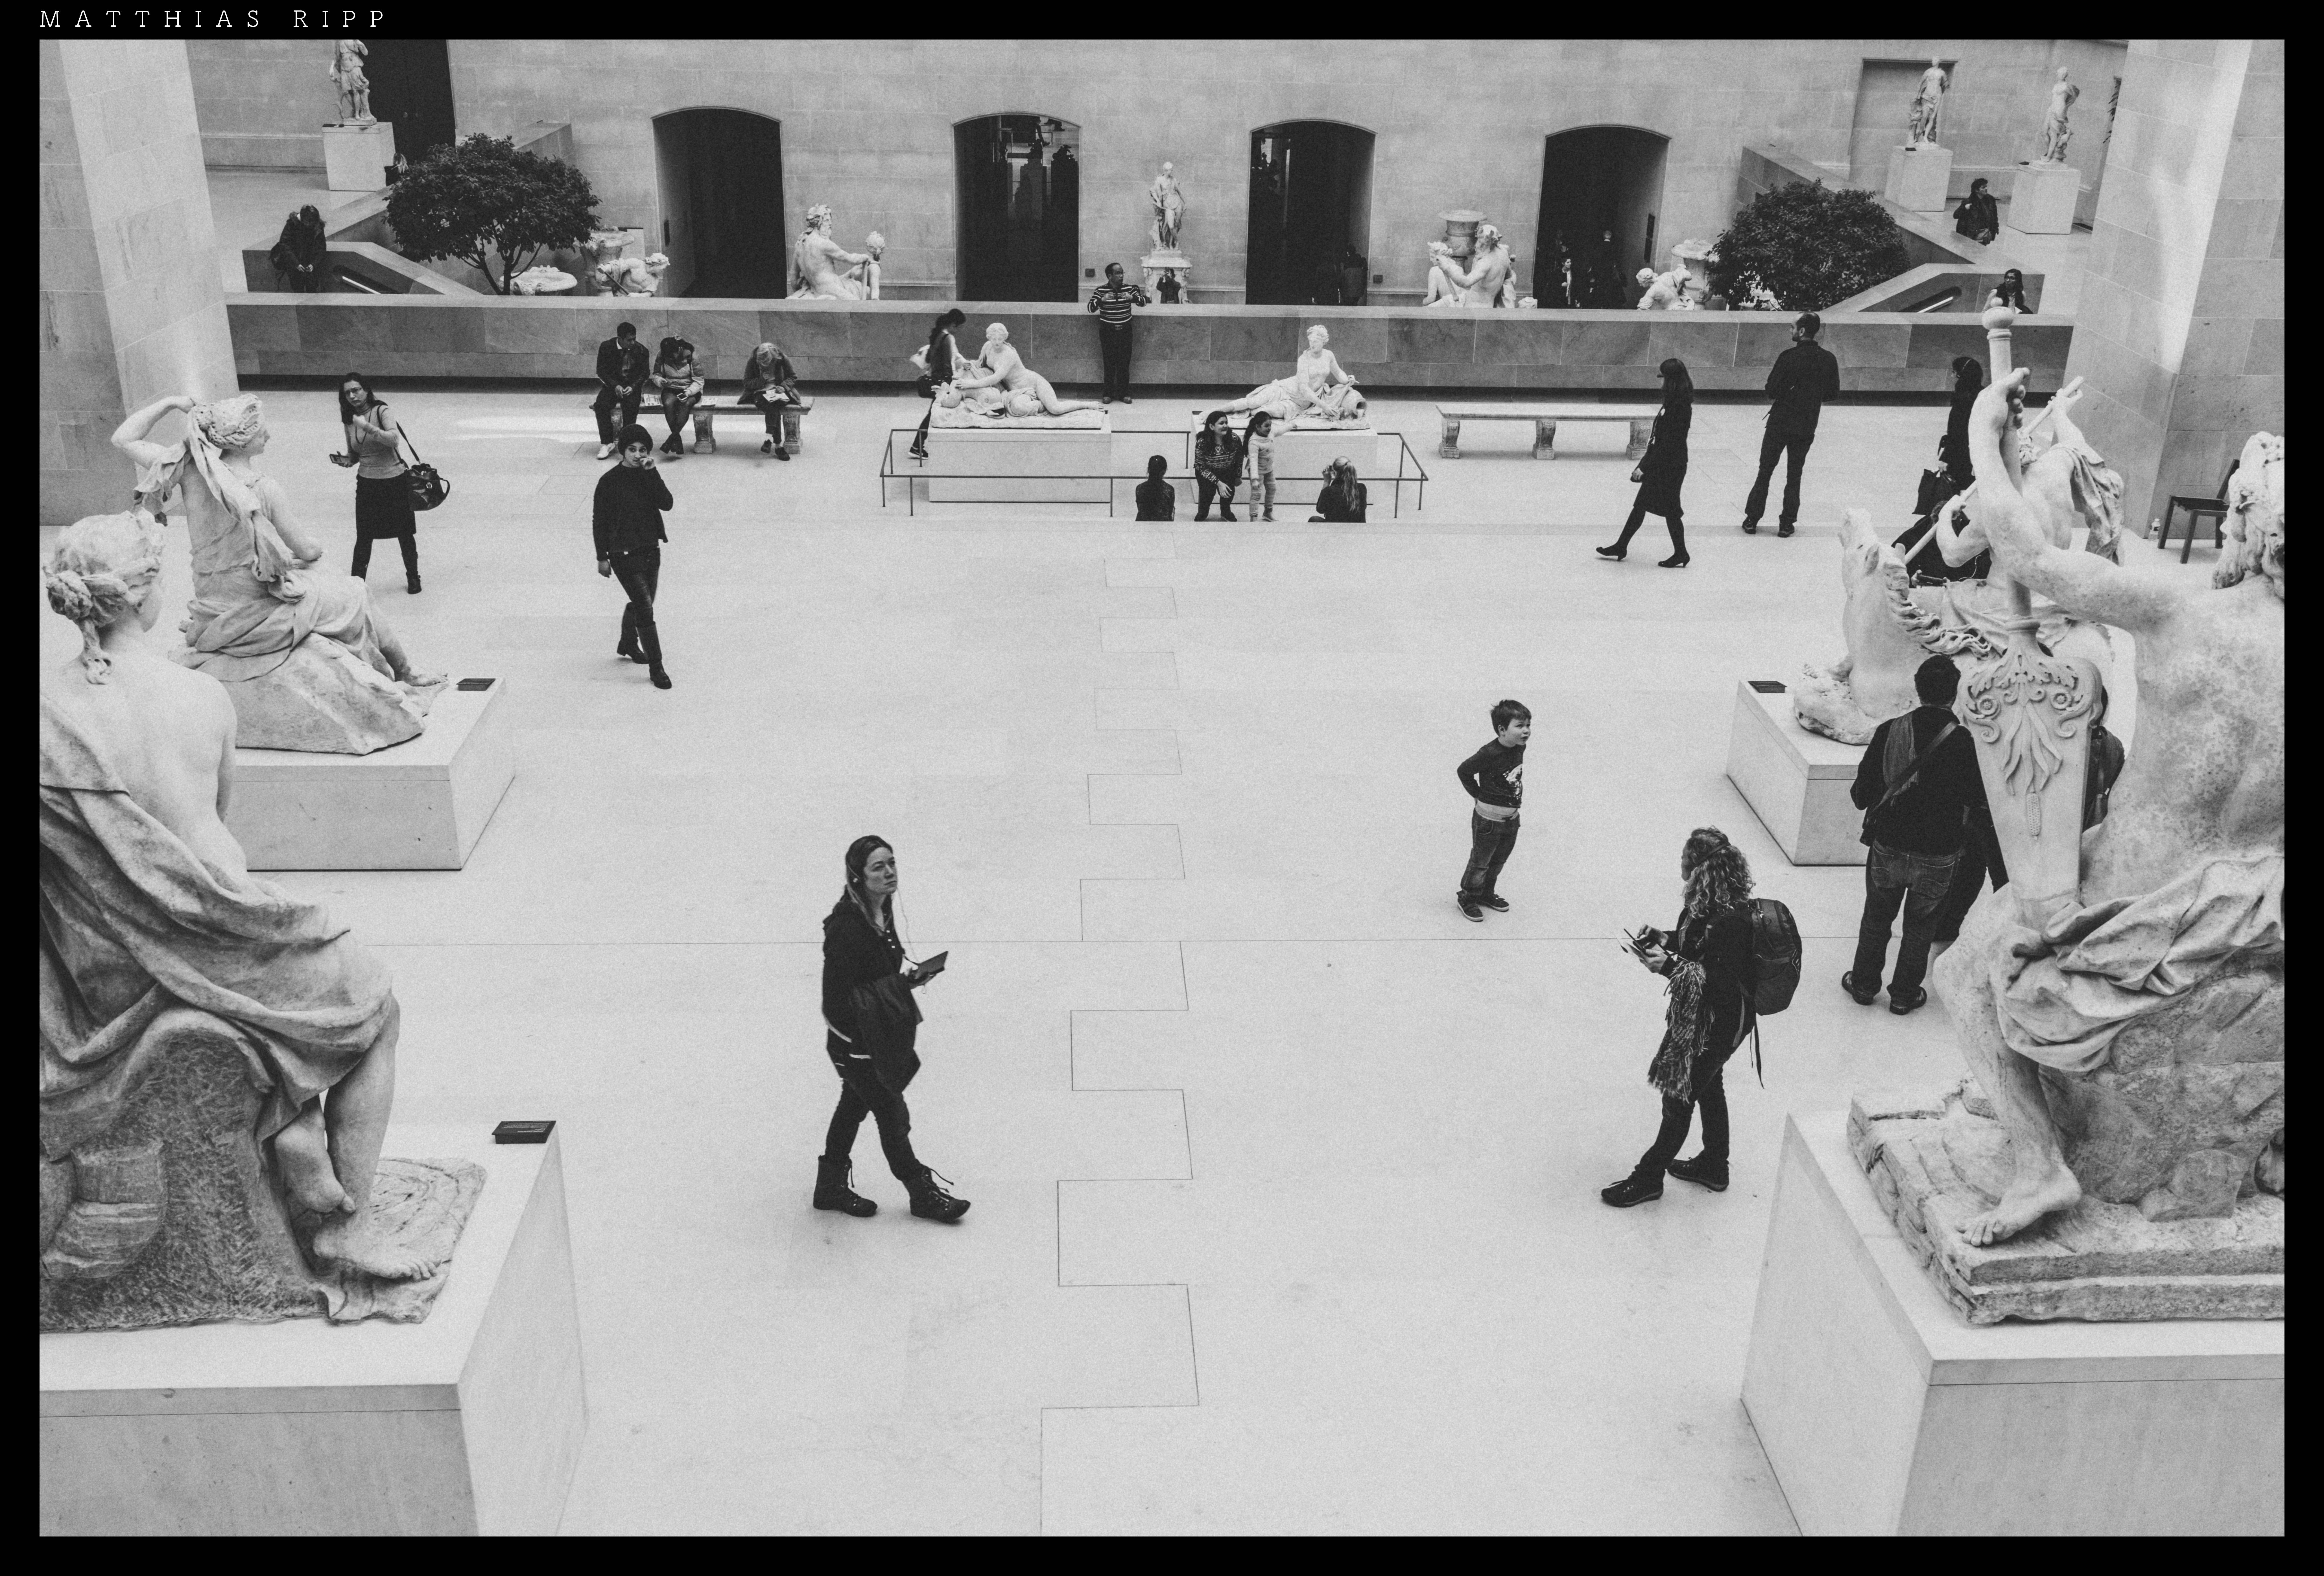
black and white, people, white, street, photography, paris, museum, frame, black, monochrome, tourism, art, mono, full, 35mm, tourists, photograph, culture, kunst, sony, history, image, zeiss, exhibition, einfarbig, menschen, strase, monochrom, rx1rii, kultur, management, visitors, visitor, kunstgenuss, monochrome photography